Köppen climate classification

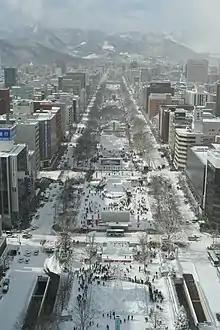
The snowy city of Sapporo, Japan, has a humid continental climate ("Dfa")

A semi-arid or steppe climate is a dry climate sub-type. It is located on regions that receive precipitation below potential evapotranspiration, but not as low as a desert climate. There are different kinds of semi-arid climates, depending on variables such as temperature, and they give rise to different biomes.